Leslie Hairston

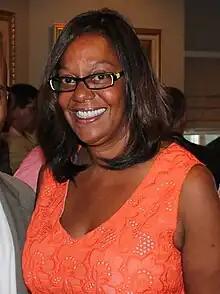
Hairston in 2012

Leslie Hairston (born July 17, 1961) is an American politician who previously served as alderperson of the 5th ward of the City of Chicago from her first election in 1999 until retiring in 2023. Hairston is a Hyde Park native. As alderman, she represented the ward in the Chicago City Council along with representatives from the 49 other Chicago wards. She was re-elected in 2003, 2007, 2011, 2015 and 2019.